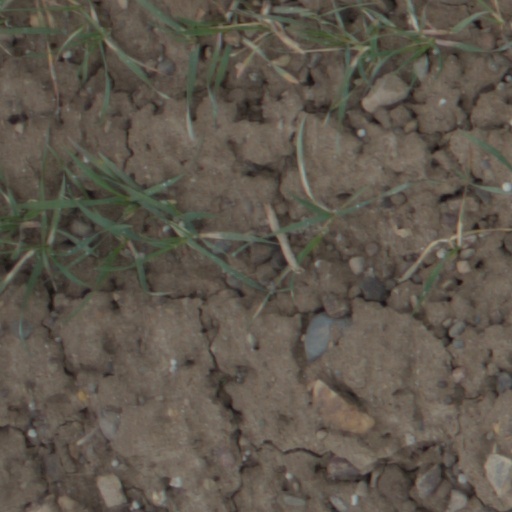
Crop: wheat